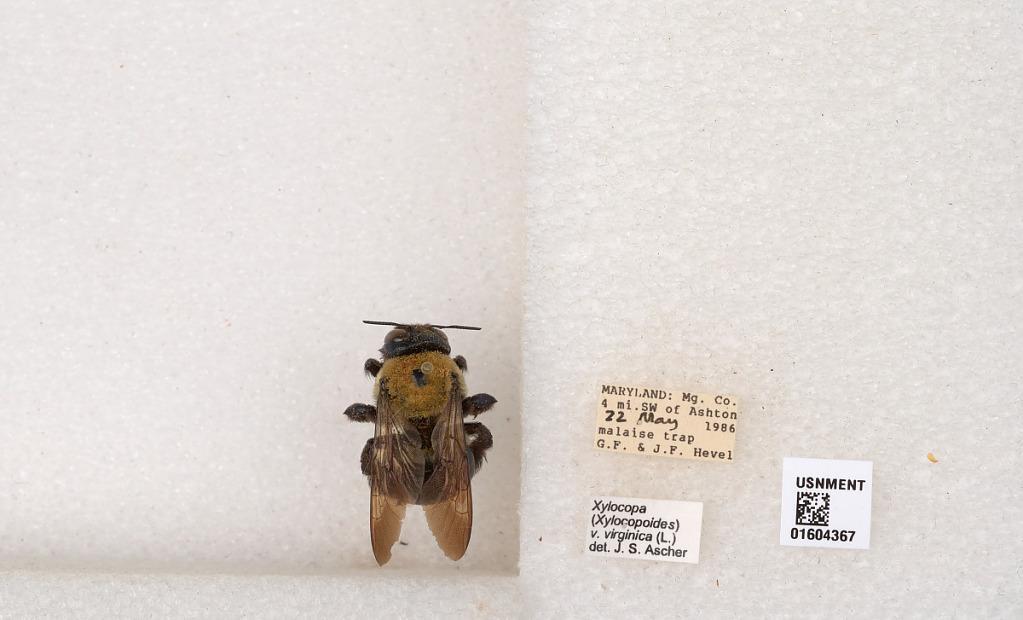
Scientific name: Xylocopa (Xylocopoides) virginica virginica (Linnaeus)
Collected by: G. Hevel & J. Hevel
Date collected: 1986-5-22
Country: United States
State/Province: Maryland
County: Montgomery
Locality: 4 miles southwest of Ashton
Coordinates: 39.1083, -77.025
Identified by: Ascher, J. S.